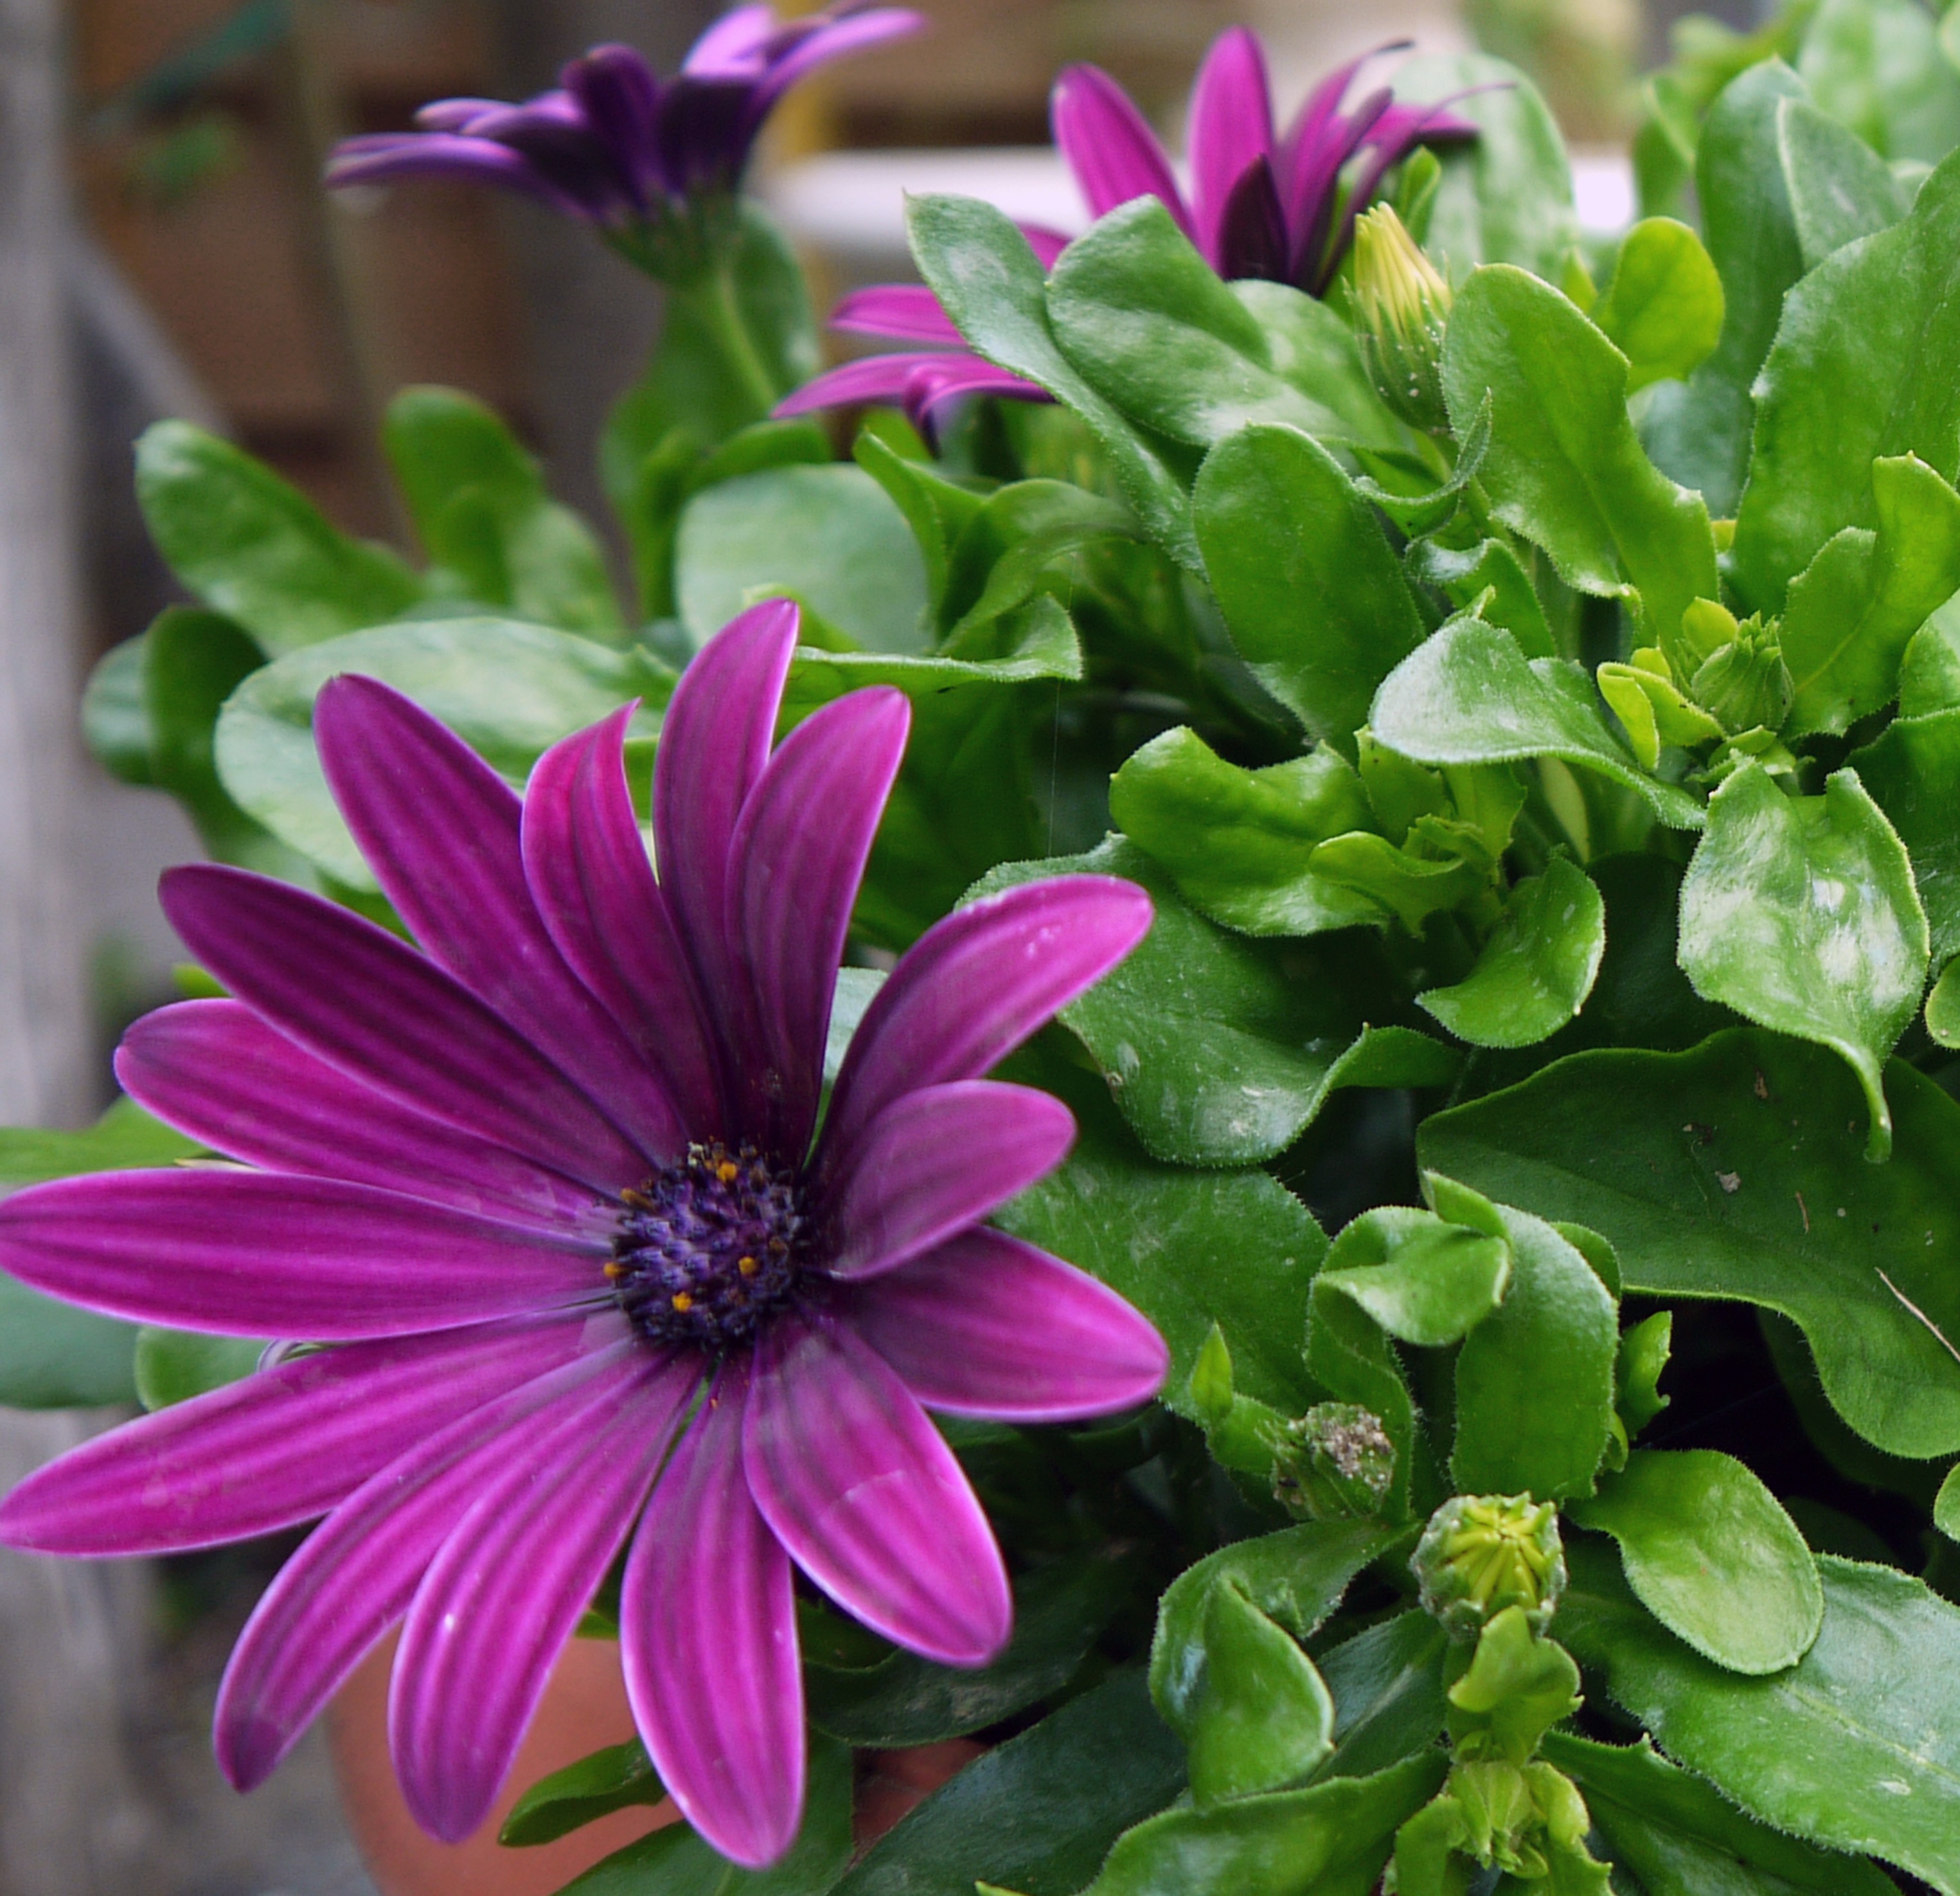
plant, flower, purple, petal, green, produce, vegetable, botany, flora, floristry, macro photography, flowering plant, daisy family, annual plant, land plant, ice plant family